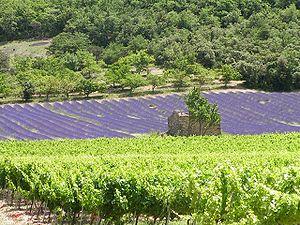
Le grignan-les-adhémar est l'une des AOC faisant partie du vignoble de la vallée du Rhône. Son terroir s'étend au sud de Montélimar sur les garrigues et les contreforts du Tricastin. Grignan-les-adhémar est depuis 2010 la nouvelle appellation des « côteaux du Tricastin ».